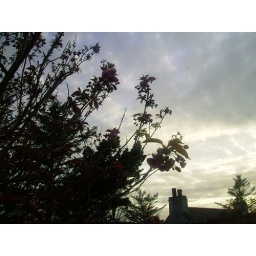
A tree in the sky